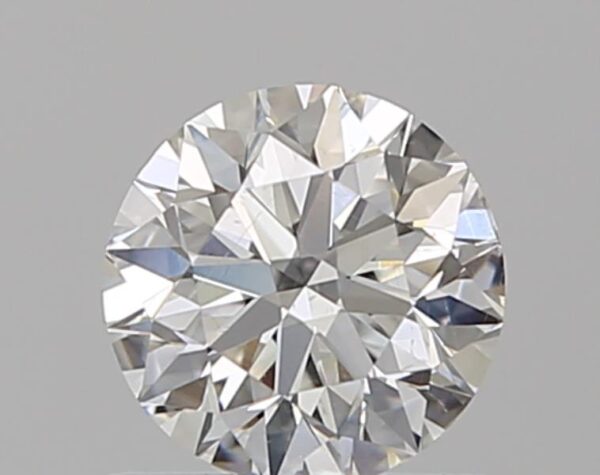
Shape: round
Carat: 0.61
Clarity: SI1
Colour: G
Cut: EX
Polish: EX
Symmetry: EX
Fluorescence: N
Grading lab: GIA
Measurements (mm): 5.4 x 5.42 x 3.39